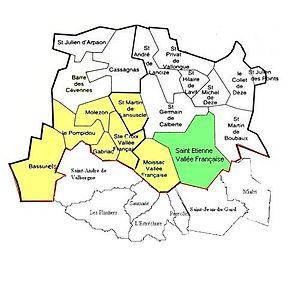
Saint-Étienne-Vallée-Française est une commune française, située dans le département de la Lozère en région Occitanie. Ses habitants sont appelés les Stéphanois. Son territoire, en périphérie du parc national des Cévennes, est au cœur des Cévennes.